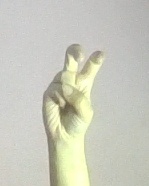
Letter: toot